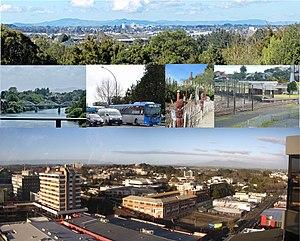
Hamilton est une ville de Nouvelle-Zélande, la septième en population et la quatrième si on compte la communauté urbaine. Elle est située à 130 kilomètres au sud d'Auckland, dans la région du Waikato dans l'Île du Nord. Le centre de la ville se situe sur les berges du fleuve Waikato.